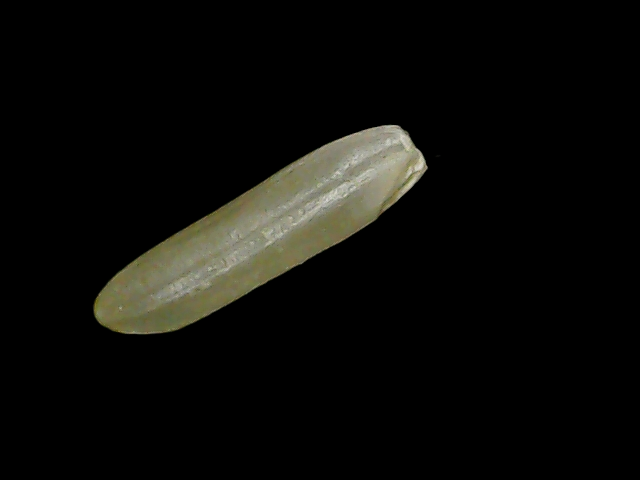
Rice variety: Binadhan19